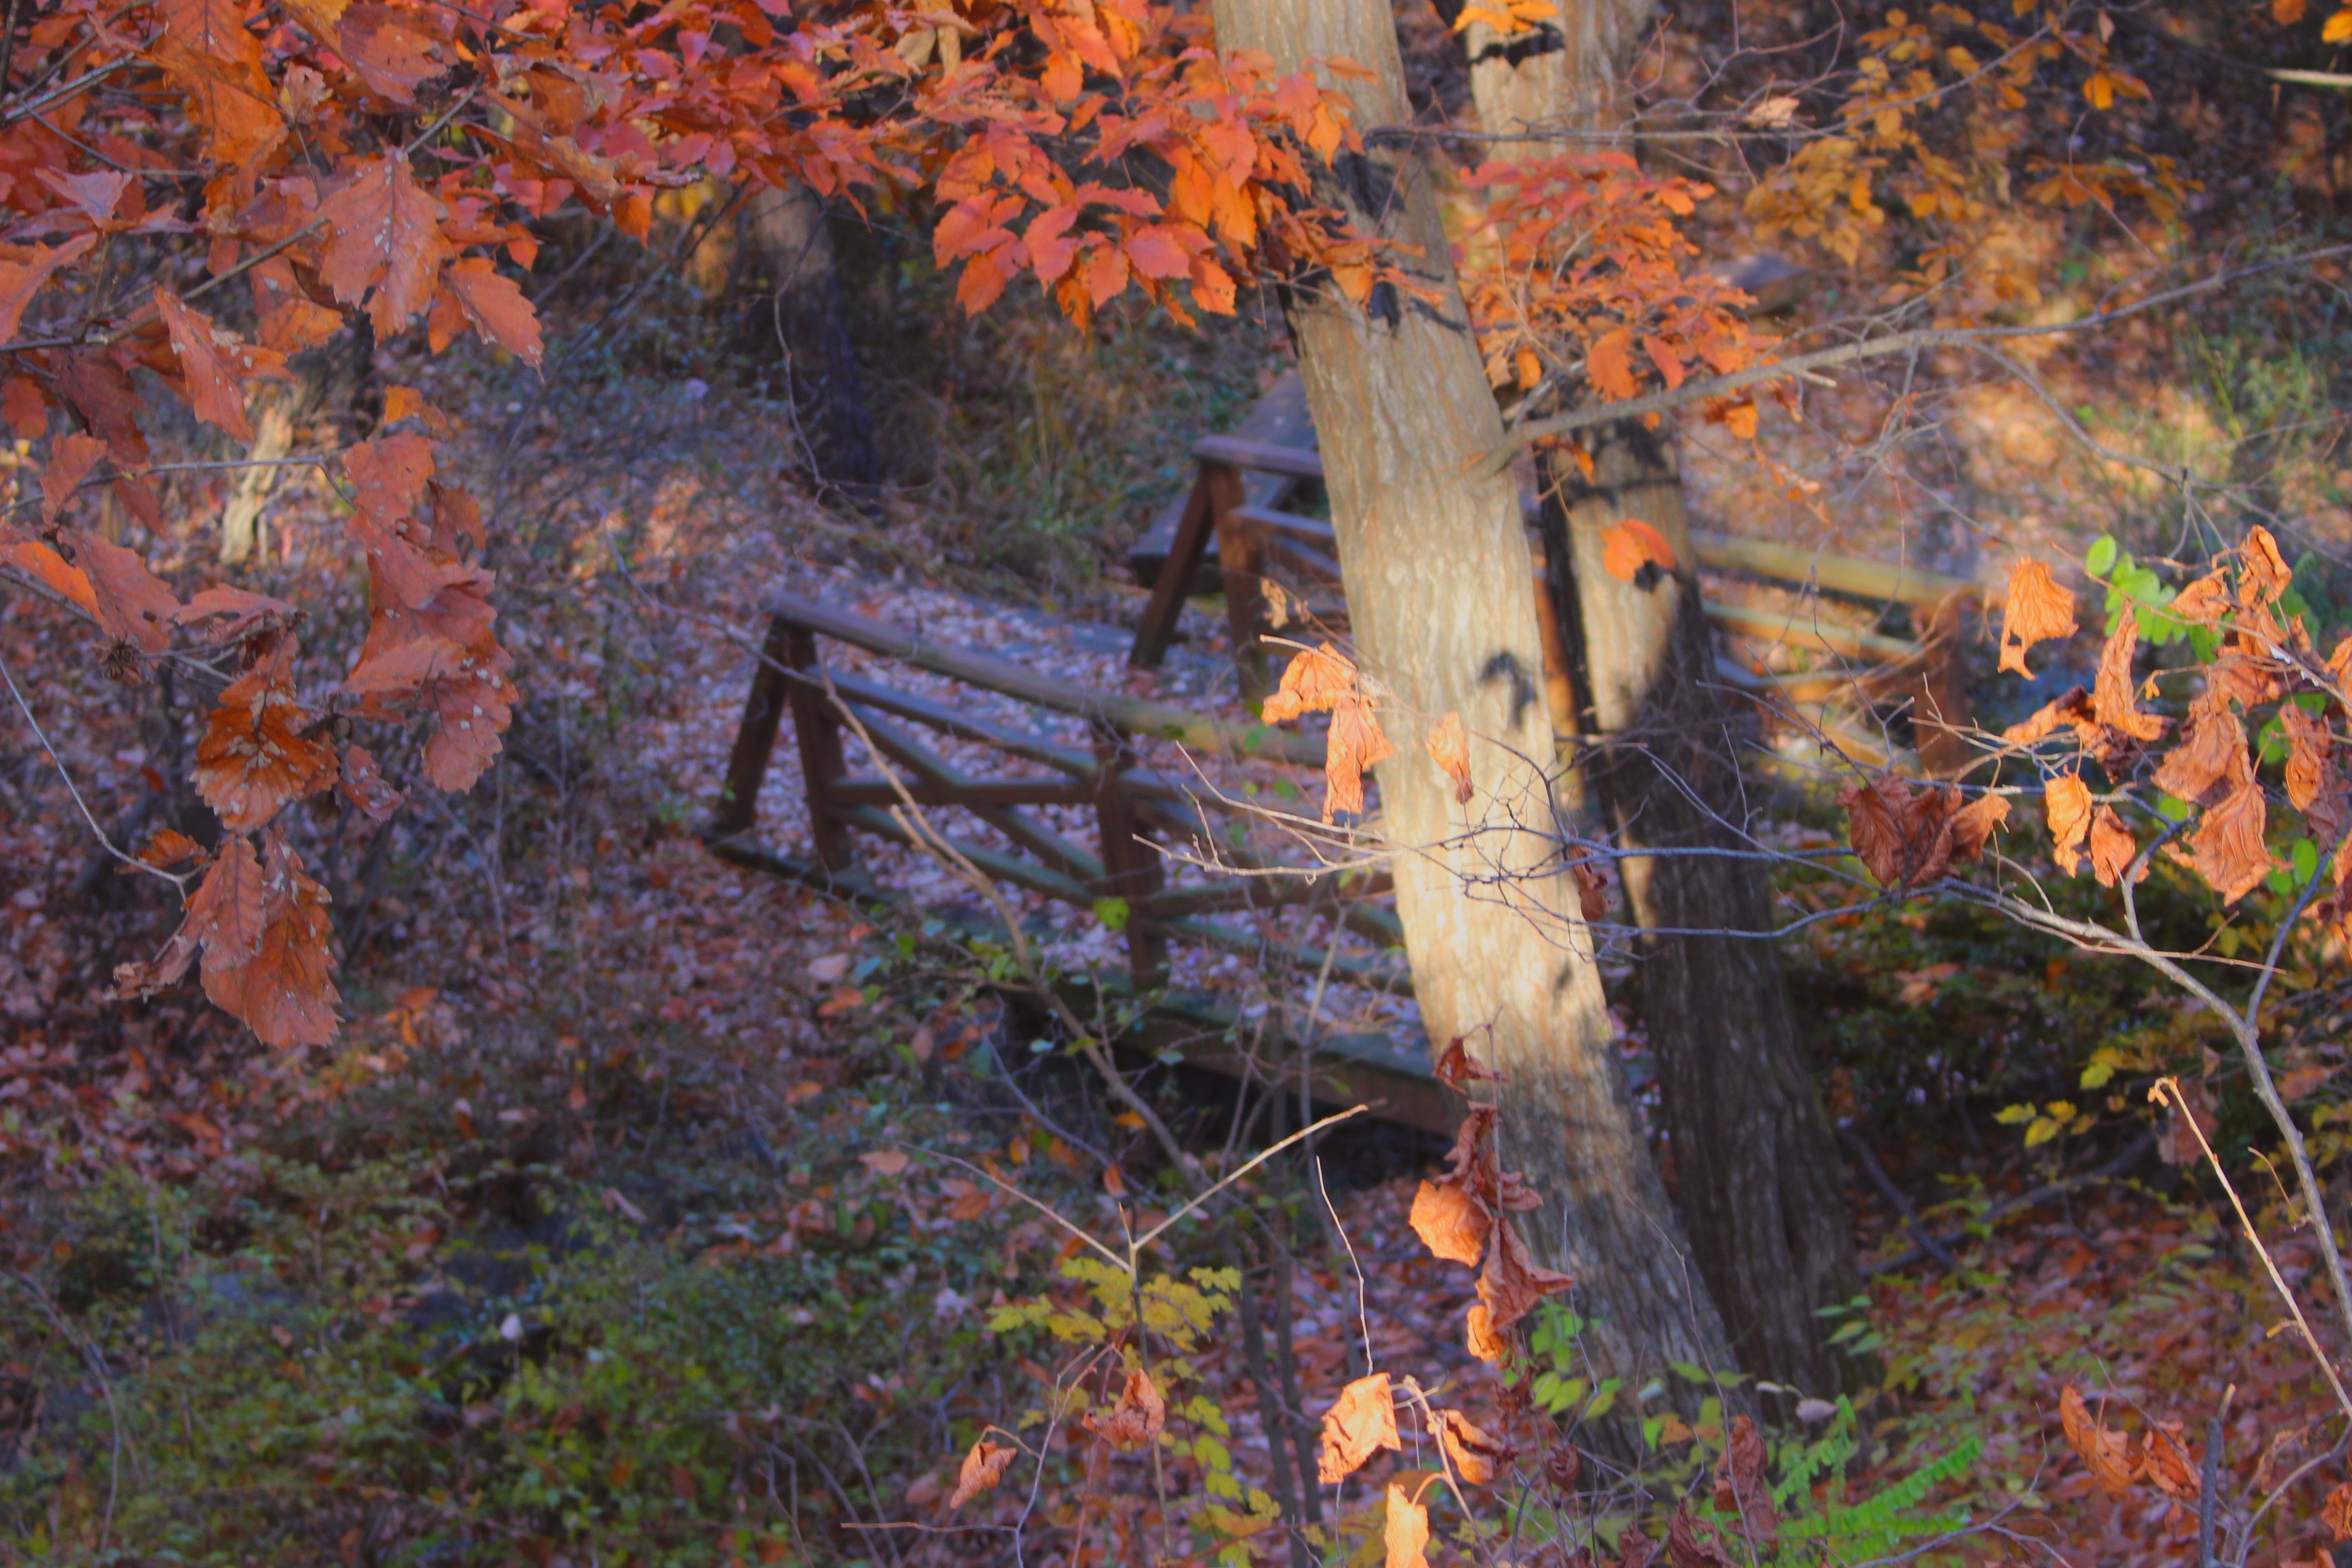
tree, forest, wilderness, trail, leaf, autumn, season, deciduous, woodland, habitat, ecosystem, natural environment, woody plant